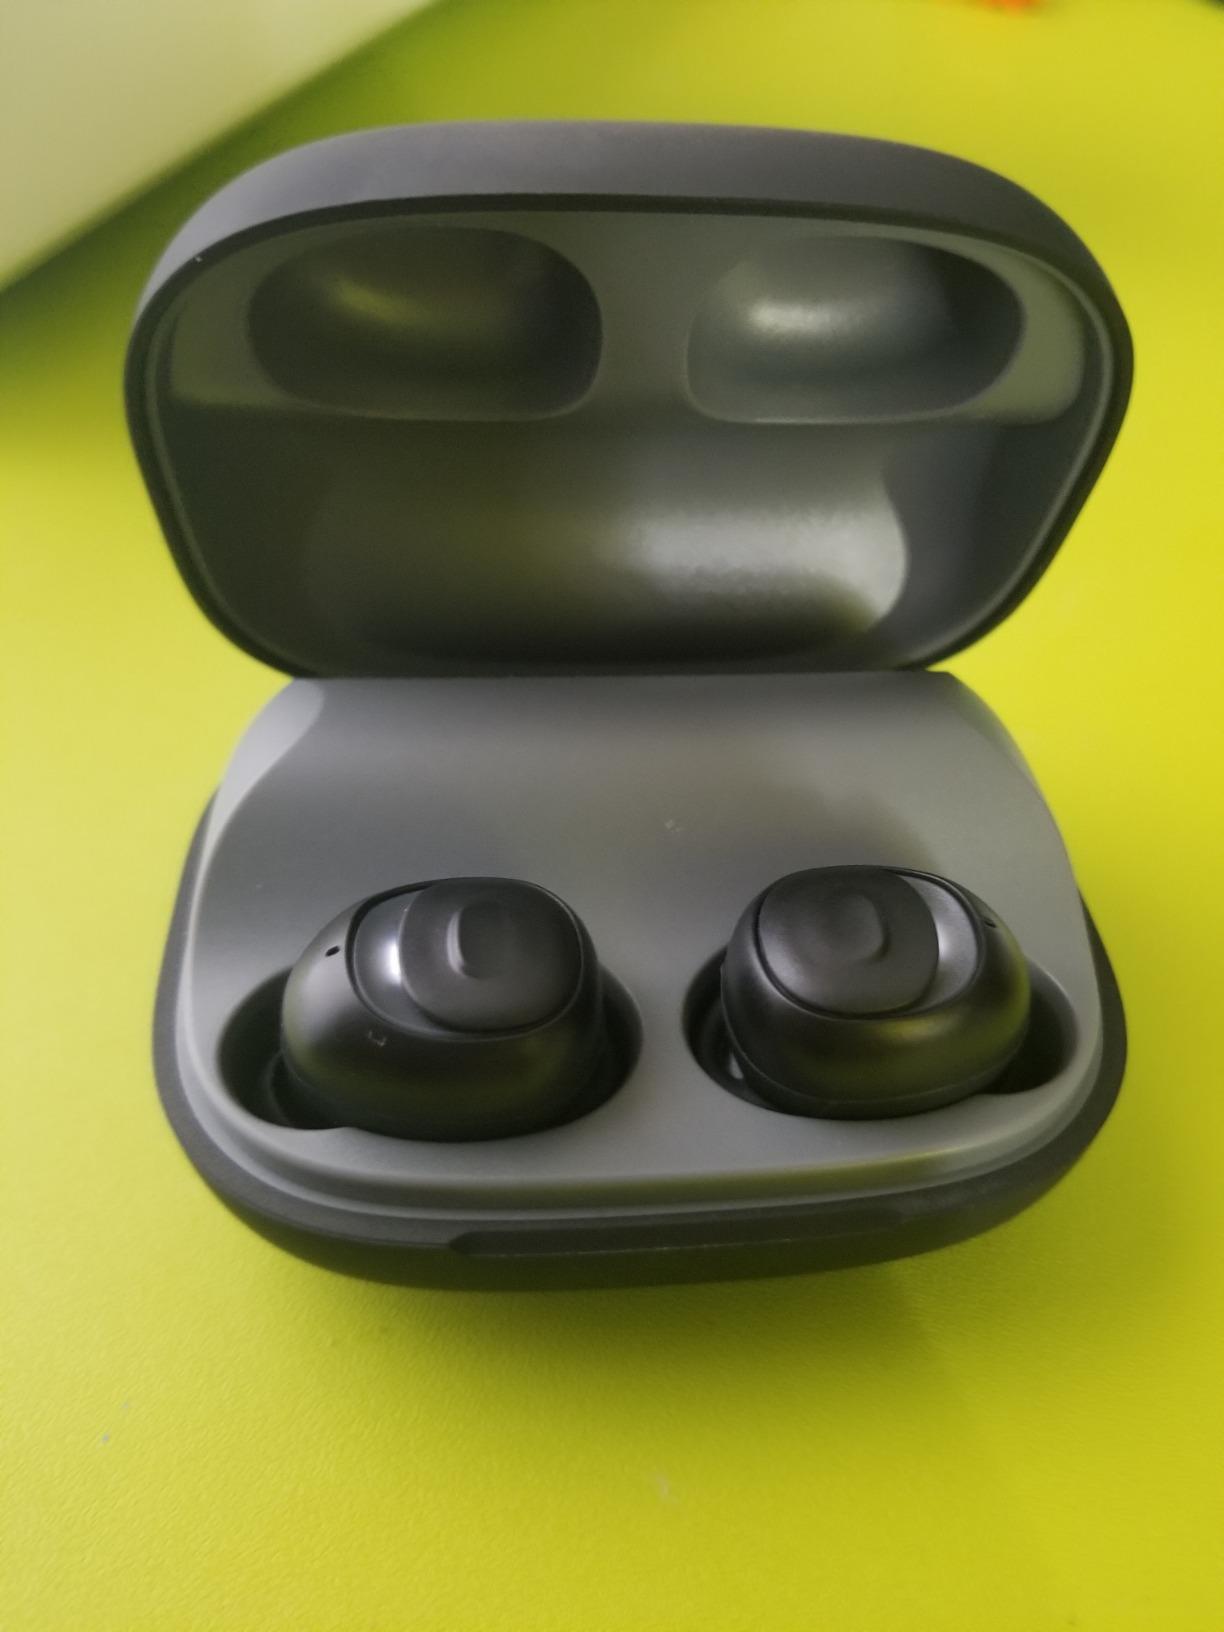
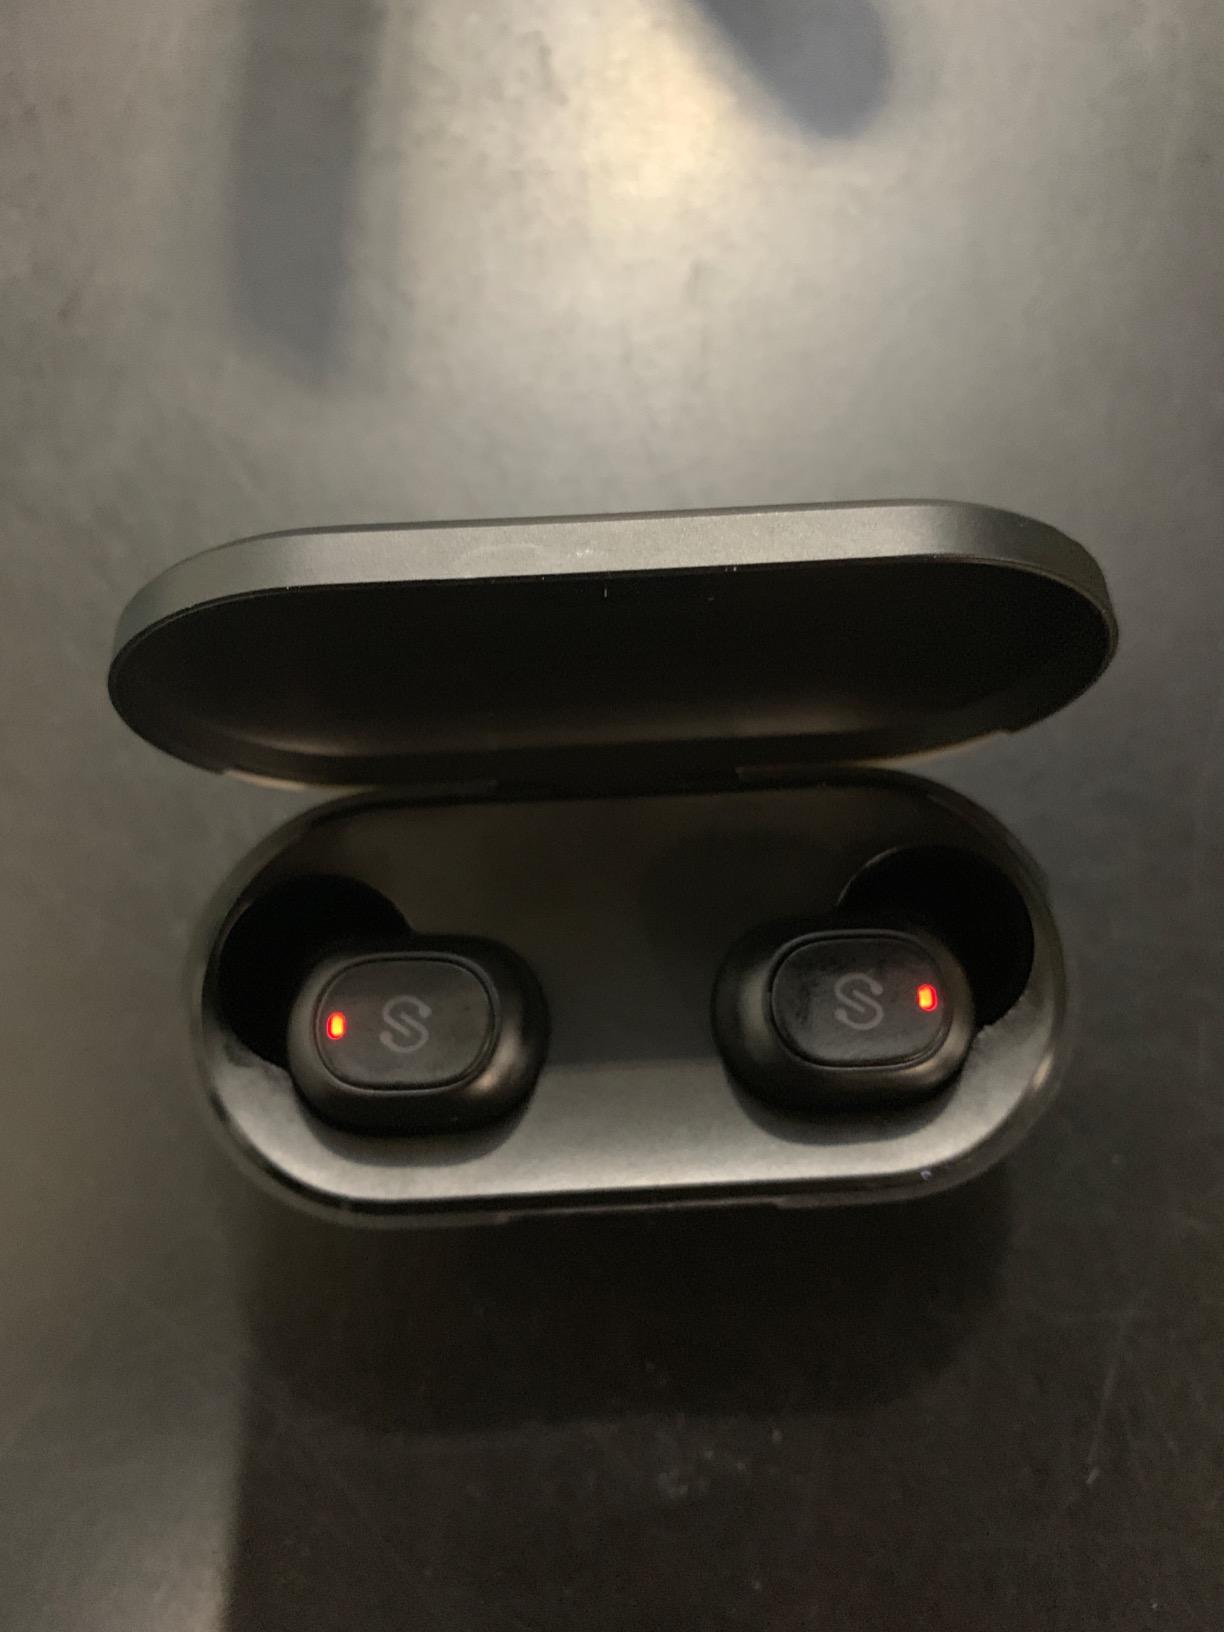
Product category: earbuds
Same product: no